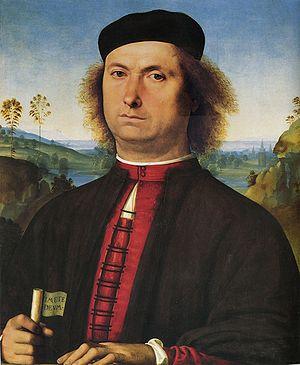
Le portrait de Francesco delle Opere est une peinture du Pérugin, une huile sur bois, conservée à la Galerie des Offices à Florence.
Cette page est une liste d'œuvres du Pérugin.